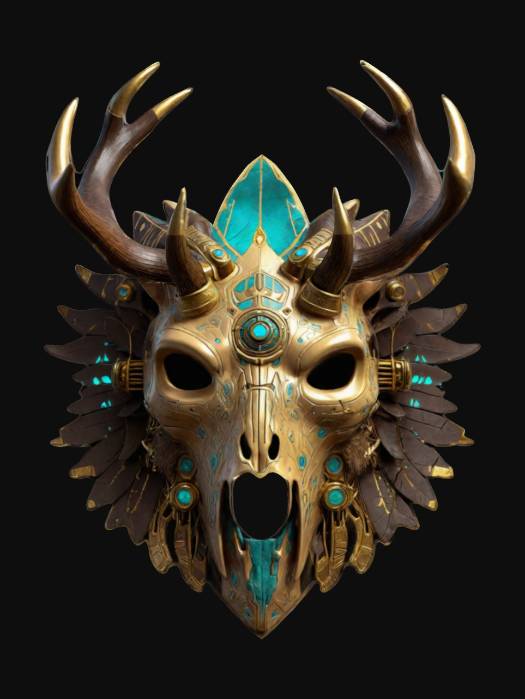
미적 점수 (1~10점): 8